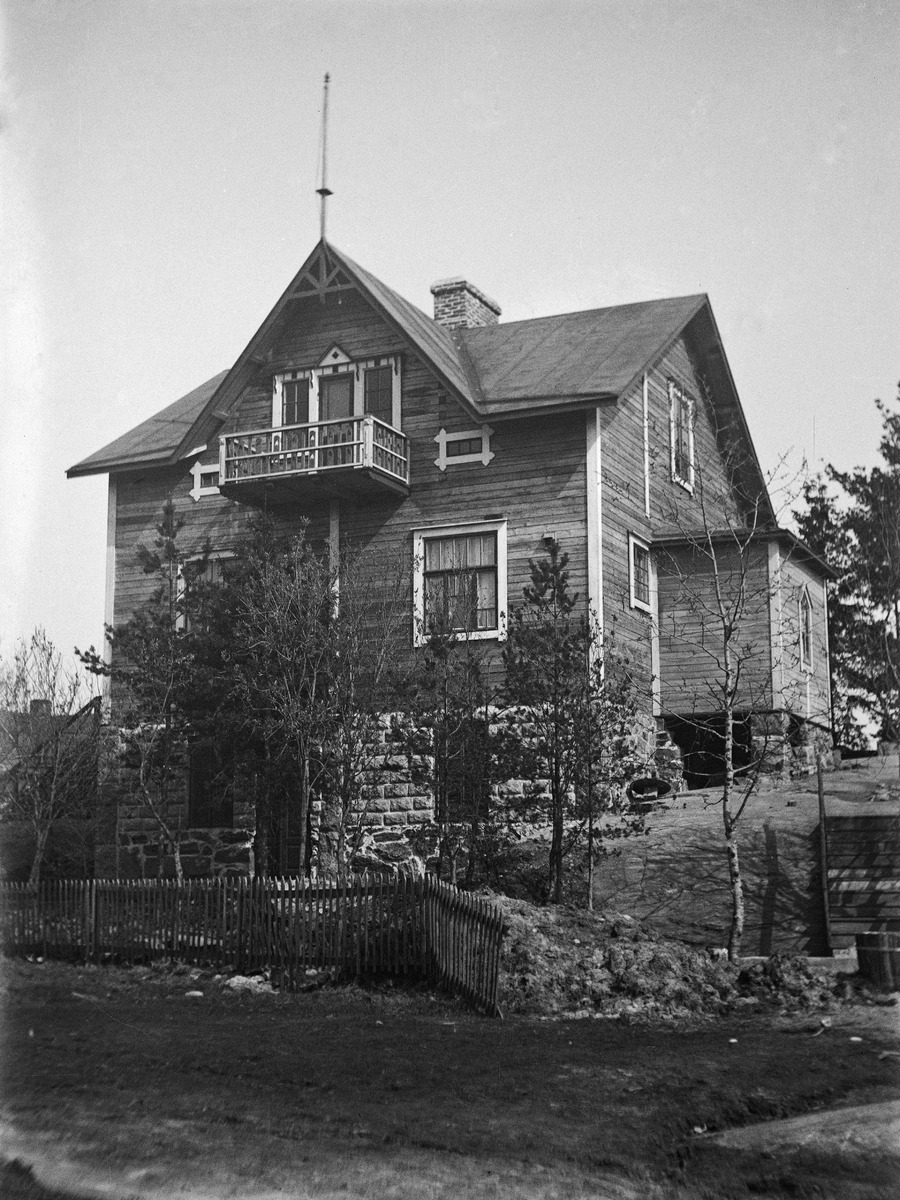
Aallon talo eli asunto-osakeyhtiö Vuorenpää, Hannakatu 8
sisällön kuvaus: Aallon talo eli asunto-osakeyhtiö Vuorenpää, Hannakatu 8. Rakennus valmistui vuonna 1900. mustavalkoinen
Ajankohta: kuvausaika 1900 jälk.
Paikka: Suomi, Uusimaa, Helsinki, Pasila Helsinki, Hannankatu 8
Aiheet: puurakennukset, pihat, aidat, puut, ikkunat, parvekkeet, koristelu, savupiiput